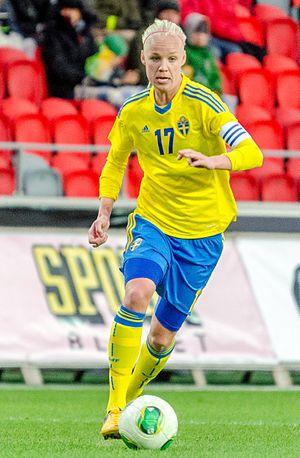
Caroline Seger, née le 19 mars 1985 à Helsingborg en Suède, est une joueuse suédoise de football évoluant au poste de milieu. Elle est internationale suédoise.